1950 United States Senate election in California

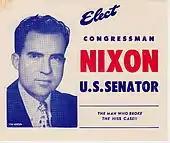
Nixon campaign handout

Public support for the Korean War initially resulted in anger towards communists, and Nixon advocated the passage of legislation he had previously introduced with Senator Mundt which would tighten restrictions on communists and the Communist Party. Douglas argued that there was already sufficient legislation to effect any necessary prosecutions, and that the Mundt–Nixon bill (soon replaced by the similar McCarran–Wood bill) would erode civil liberties. With the bill sure to pass, Douglas was urged to vote in favor to provide herself with political cover. She declined to do so, though fellow California Representative Chester E. Holifield warned her that she would not be able to get around the state fast enough to explain her vote and Nixon would "beat [her] brains in". Douglas was one of only 20 representatives (including Marcantonio) who voted against the bill. Truman vetoed it; Congress enacted it over his veto by wide margins in late September. Douglas was one of 47 representatives (including Marcantonio) to vote to sustain the veto. In a radio broadcast soon after the veto override, Douglas announced that she stood with the President, Attorney General J. Howard McGrath and FBI Director J. Edgar Hoover in their fight against communism.